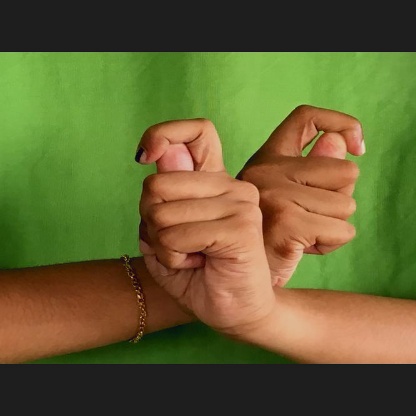
Mudra: Berunda